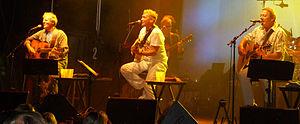
Austria 3 est un supergroupe pop-rock autrichien.